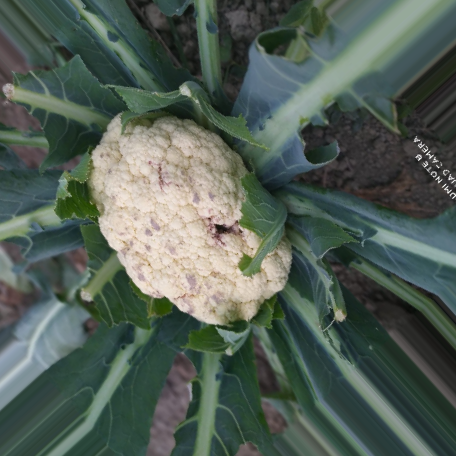
Label: Bacterial spot rot